Cadogan Lane

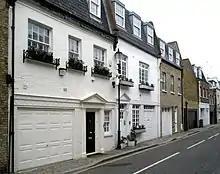
Mews houses in Cadogan Lane

Cadogan Lane, originally Little Cadogan Place, is a street in London's Belgravia which runs between Pont Street in the north, and a junction with Cadogan Place and D'Oyley Street in the south. It is one of the streets in the area named after the Earls of Cadogan that began to be developed in 1777. The lane was laid-out by 1799 but had few buildings until the twentieth century. Today it is mostly made up of small mews houses which back onto the larger houses in Cadogan Place, and Chesham Place and Chesham Street, between which Cadogan Lane runs.